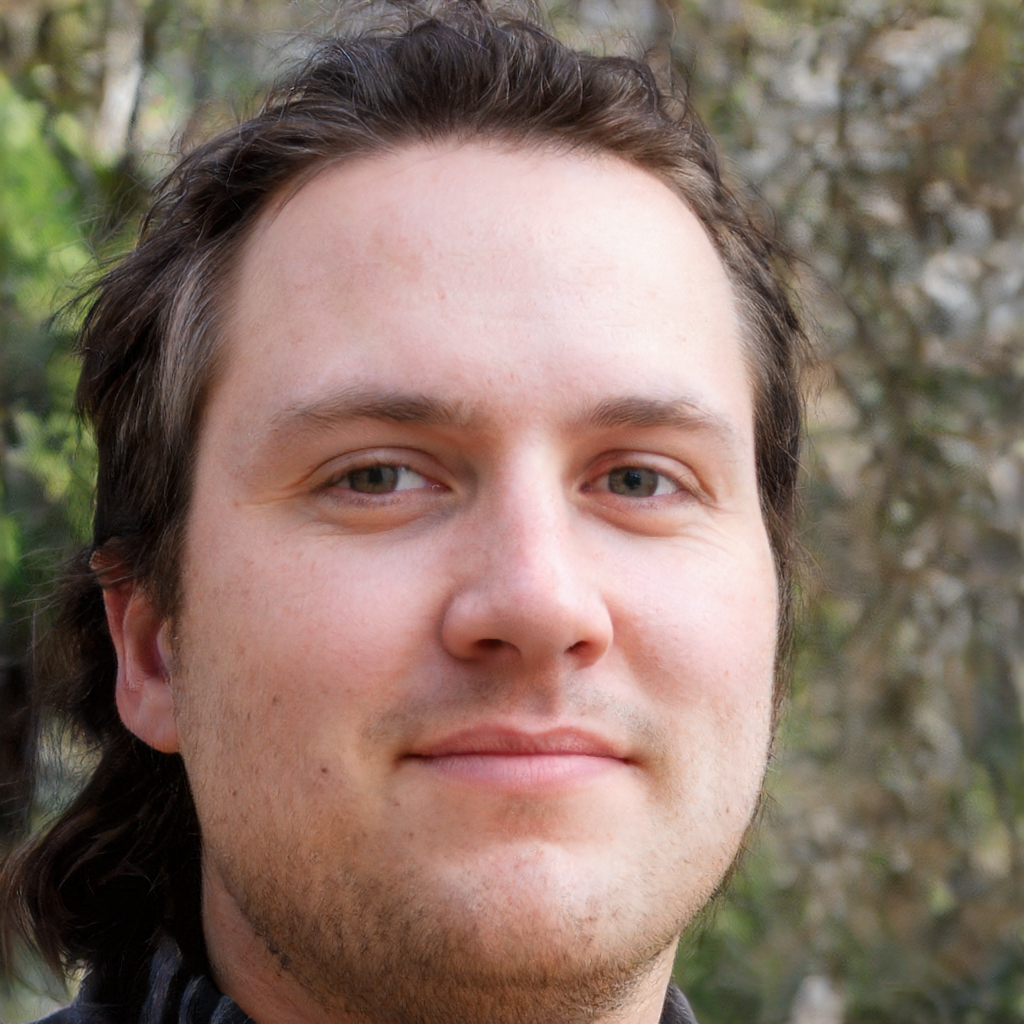
Gender: Male